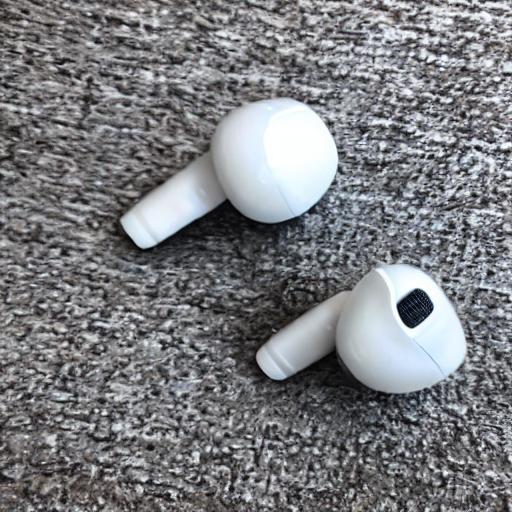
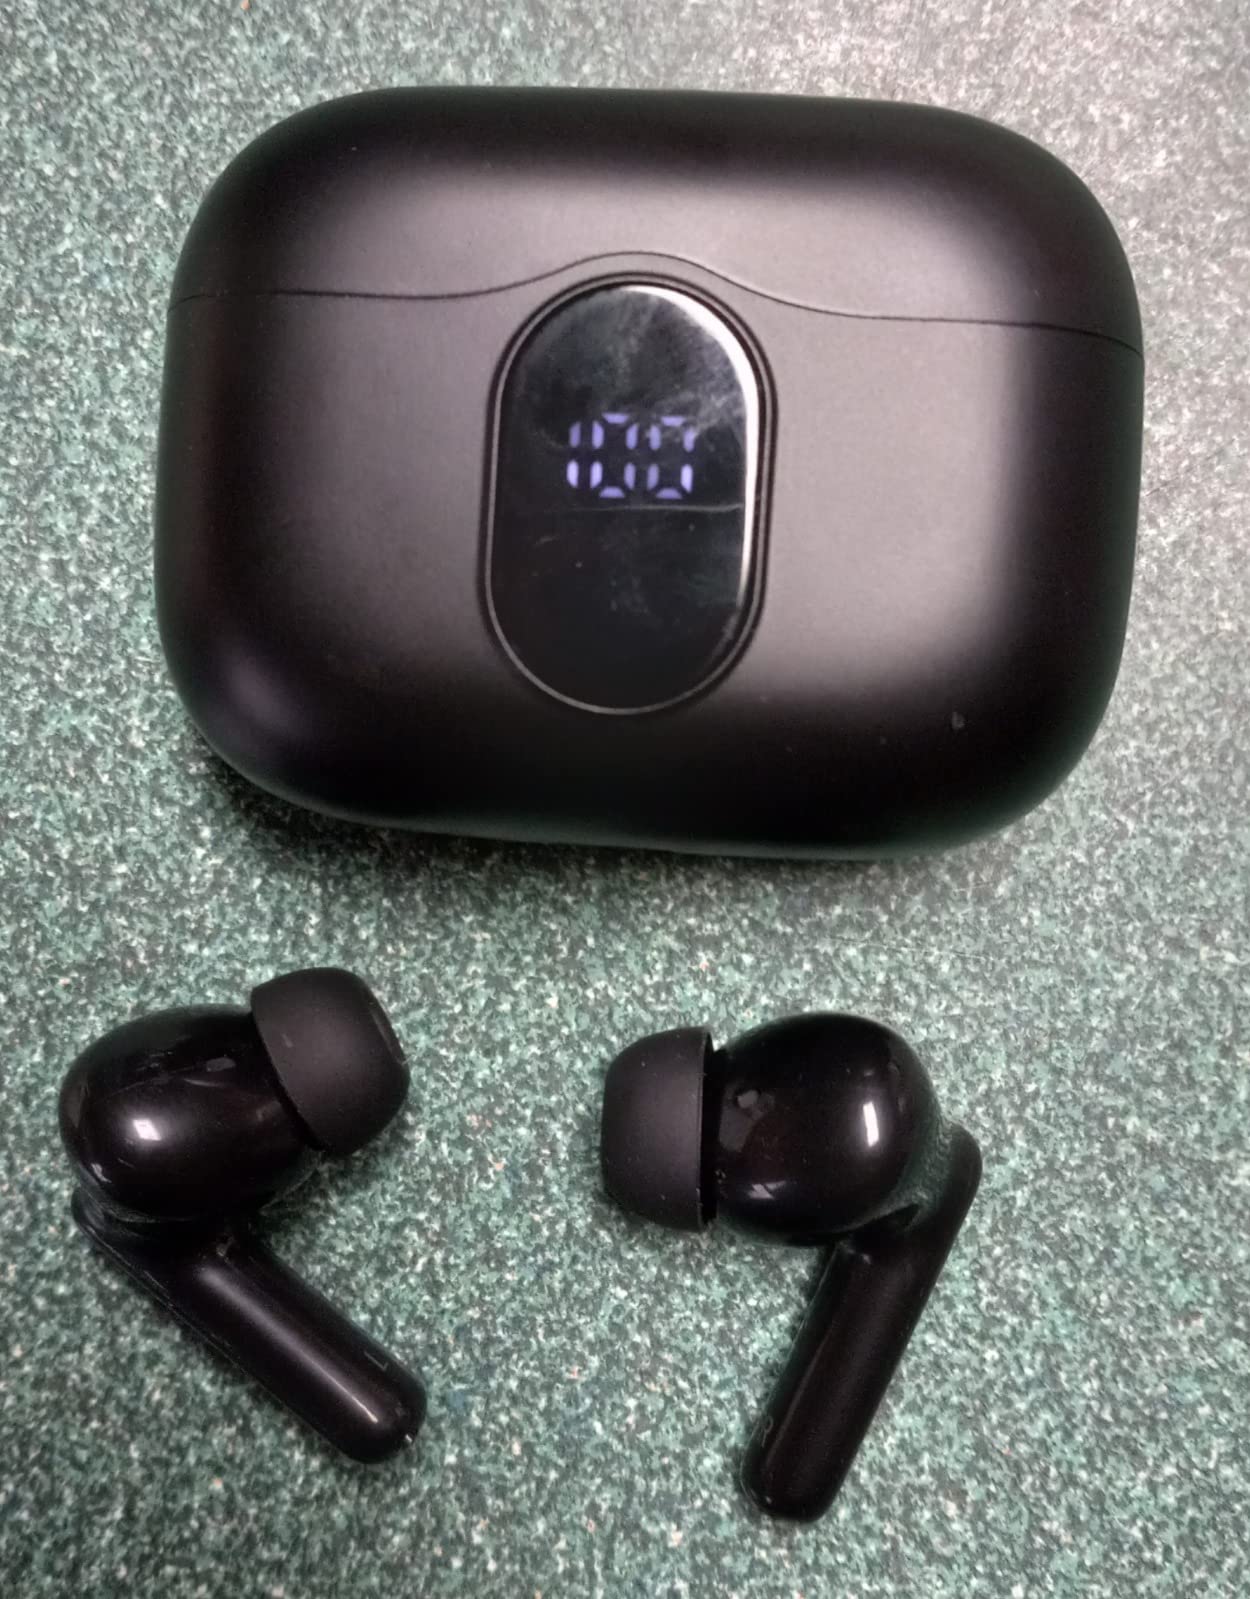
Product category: earbuds
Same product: no